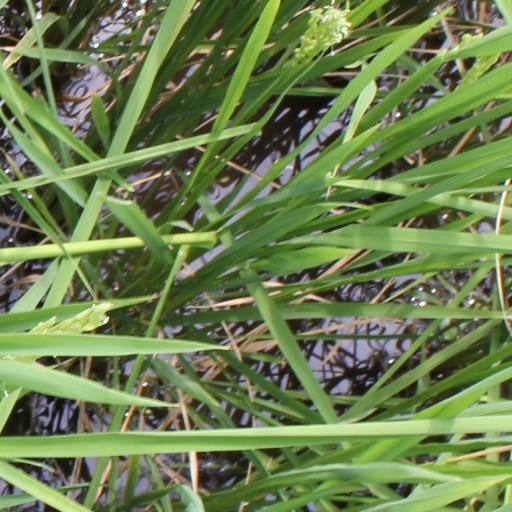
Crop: rice